Pallas (crater)

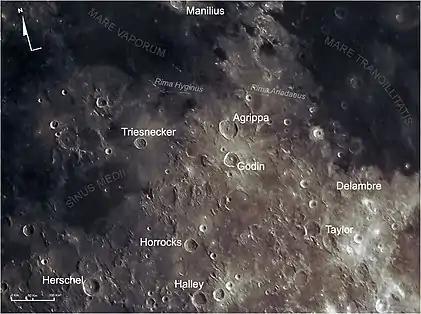
The crater area in selenochromatic Image (Si) with some landmarks. More infos here : https://www.gawh.it/main/selenocromatica

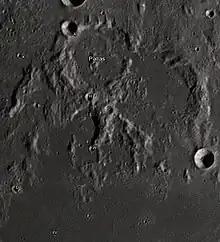
Pallas crater and its satellite craters taken from Earth in 2012 at the University of Hertfordshire's Bayfordbury Observatory with the telescopes Meade LX200 14" and Lumenera Skynyx 2-1

Pallas is a heavily eroded lunar impact crater located to the north of the Sinus Medii. It was named after the German-born Russian natural historian Peter Simon Pallas. To the northwest is the smaller but less worn crater Bode. Pallas shares a low wall with the crater Murchison that is attached to the southeast, and there are two gaps in the shared rim.